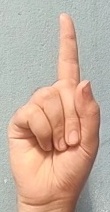
ASL sign: 1